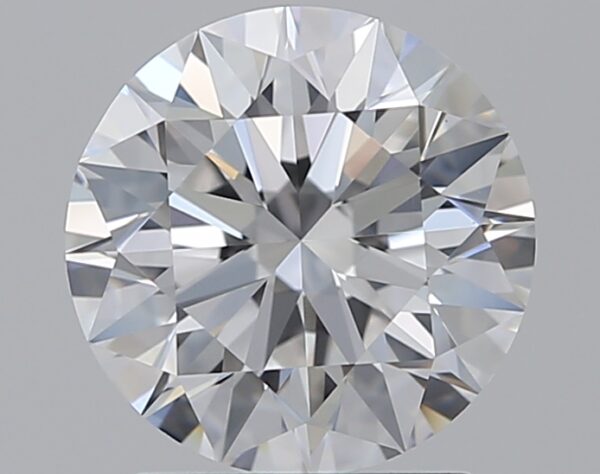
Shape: round
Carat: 1.7
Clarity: IF
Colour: E
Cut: EX
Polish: EX
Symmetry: EX
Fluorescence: N
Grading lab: GIA
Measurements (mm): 7.56 x 7.6 x 4.75